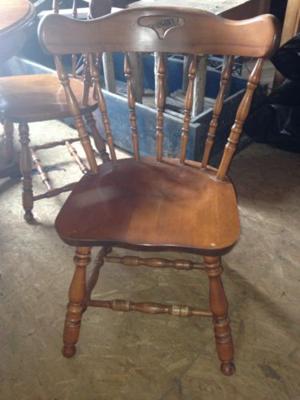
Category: table